When Love Grows Cold

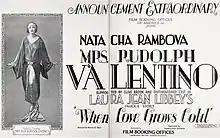
Trade advertisement

When Love Grows Cold is a 1926 American silent drama film directed by Harry O. Hoyt, and starring Clive Brook and Natacha Rambova in her only screen starring performance. Rambova was chiefly famous for being the wife of Rudolph Valentino.